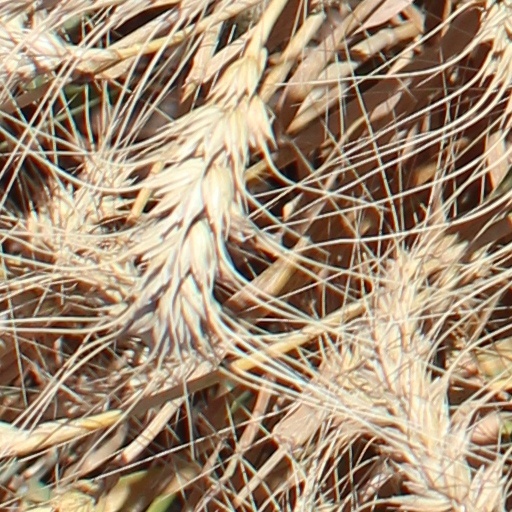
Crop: wheat